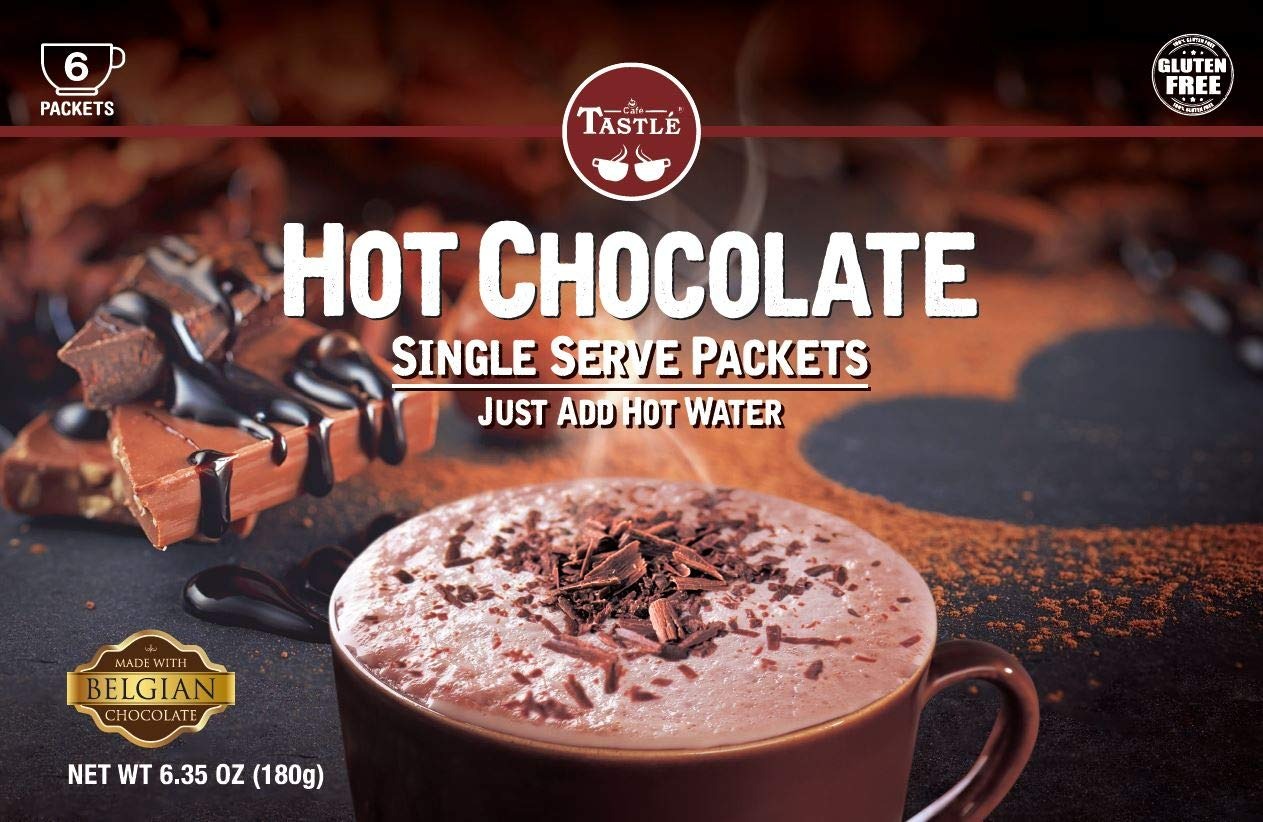
Item Name: Cafe Tastle Single Serve Packets, Rich Hot Chocolate Mix, 72Count
Bullet Point 1: Contains 72 single serve hot chocolate packets
Bullet Point 2: Just add hot water and enjoy!
Bullet Point 3: Gluten-free
Bullet Point 4: Made with rich Belgian chocolate and non-fat milk
Value: 72.0
Unit: Count

Price: 39.63